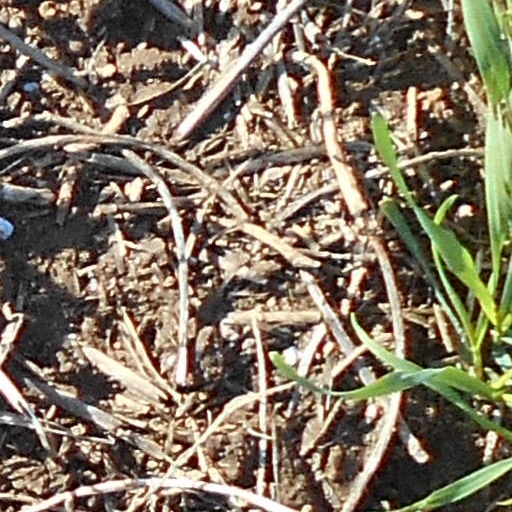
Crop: wheat